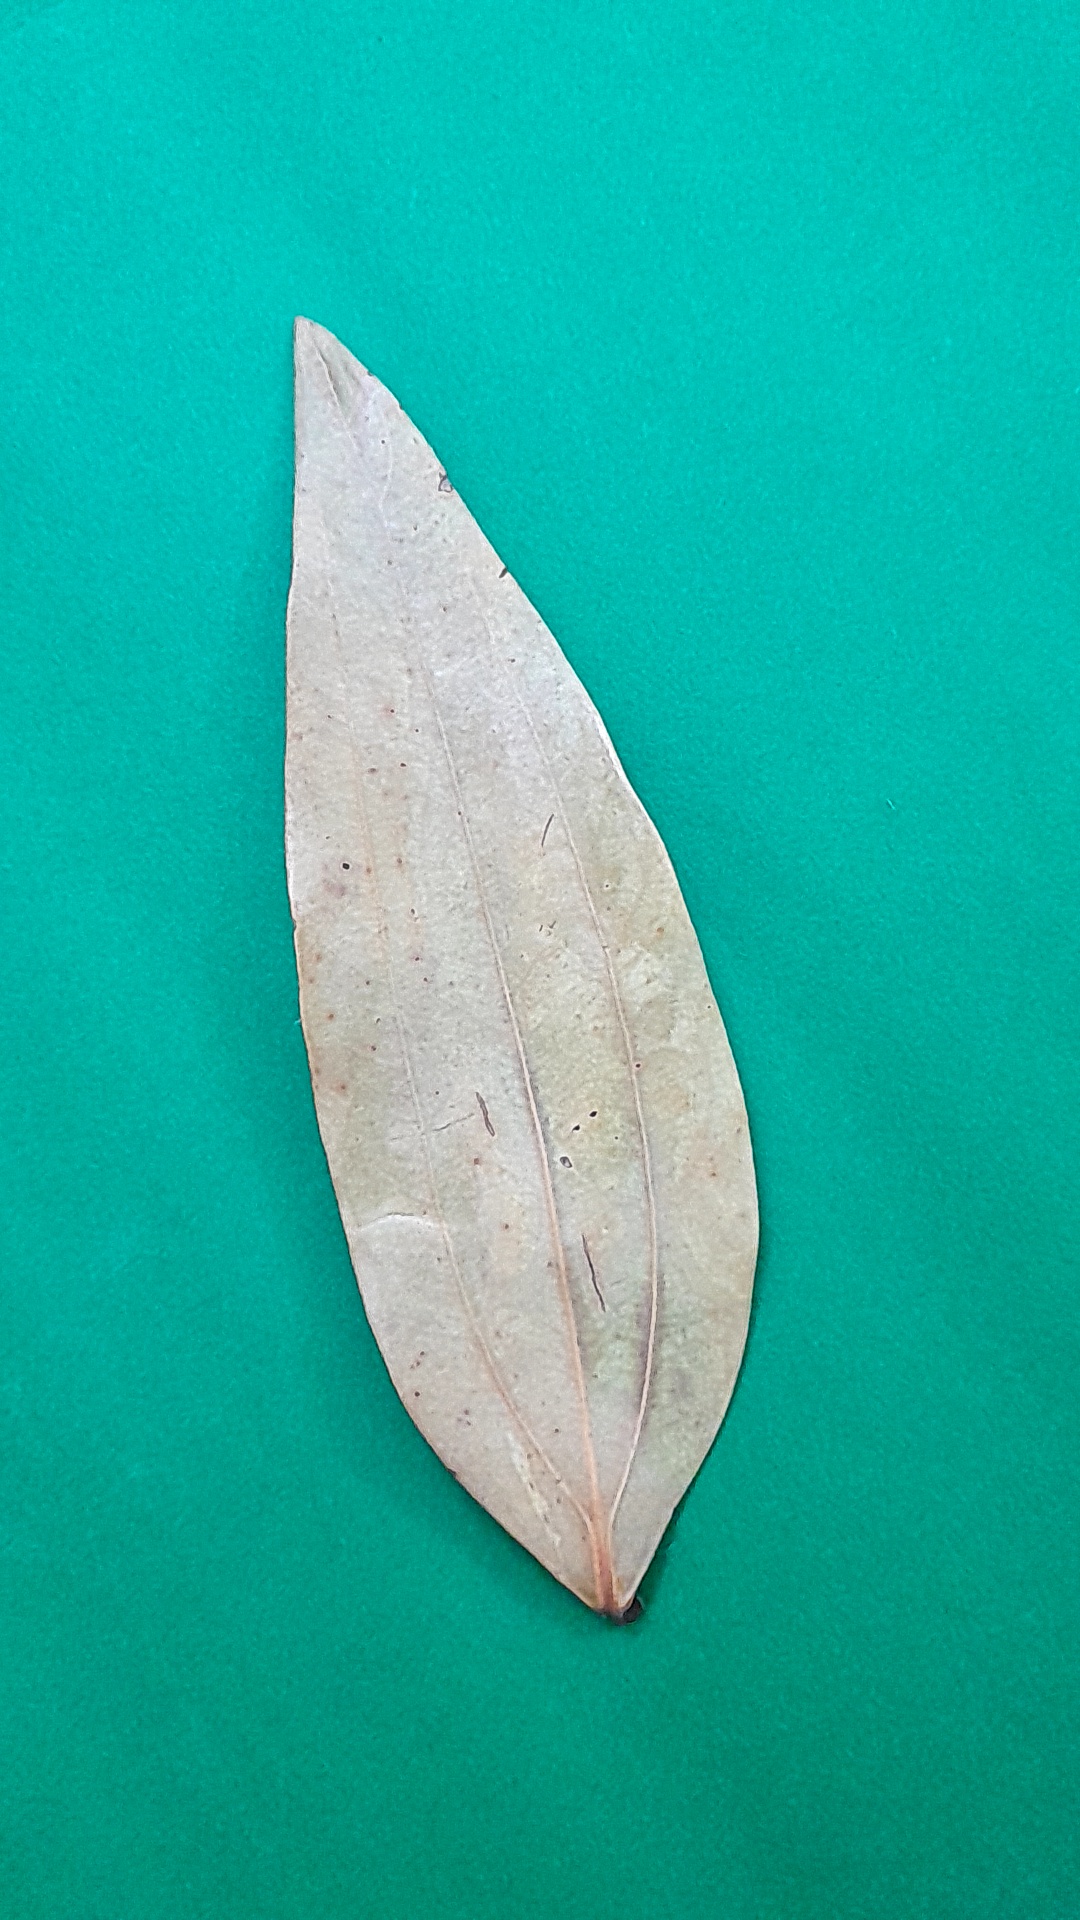
Label: Dry Leaf